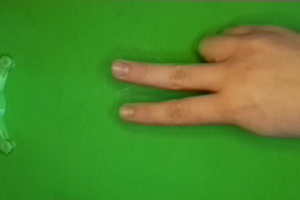
Label: scissors